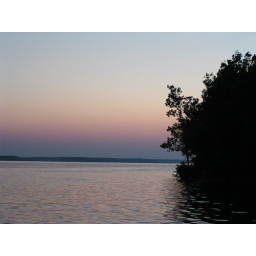
Taken from Lake Barclay in Kentucky during an annual house boat trip we go on.